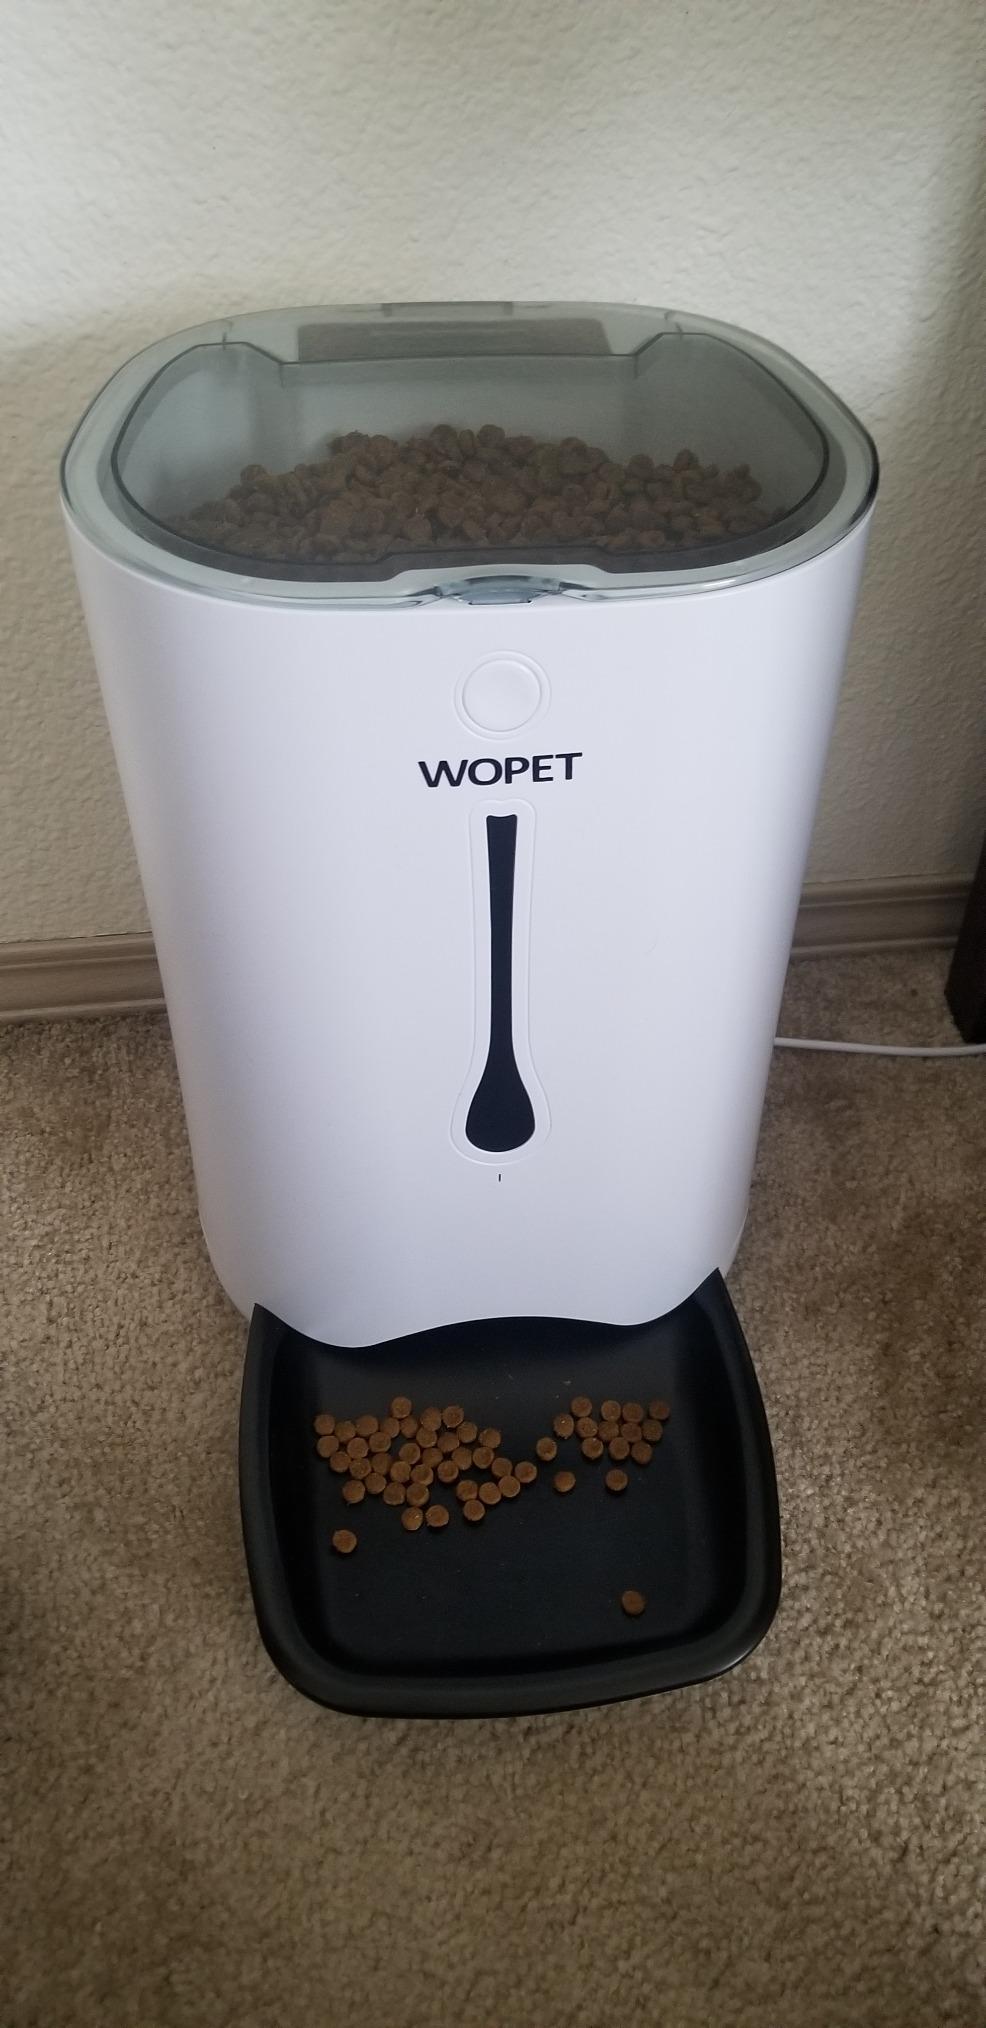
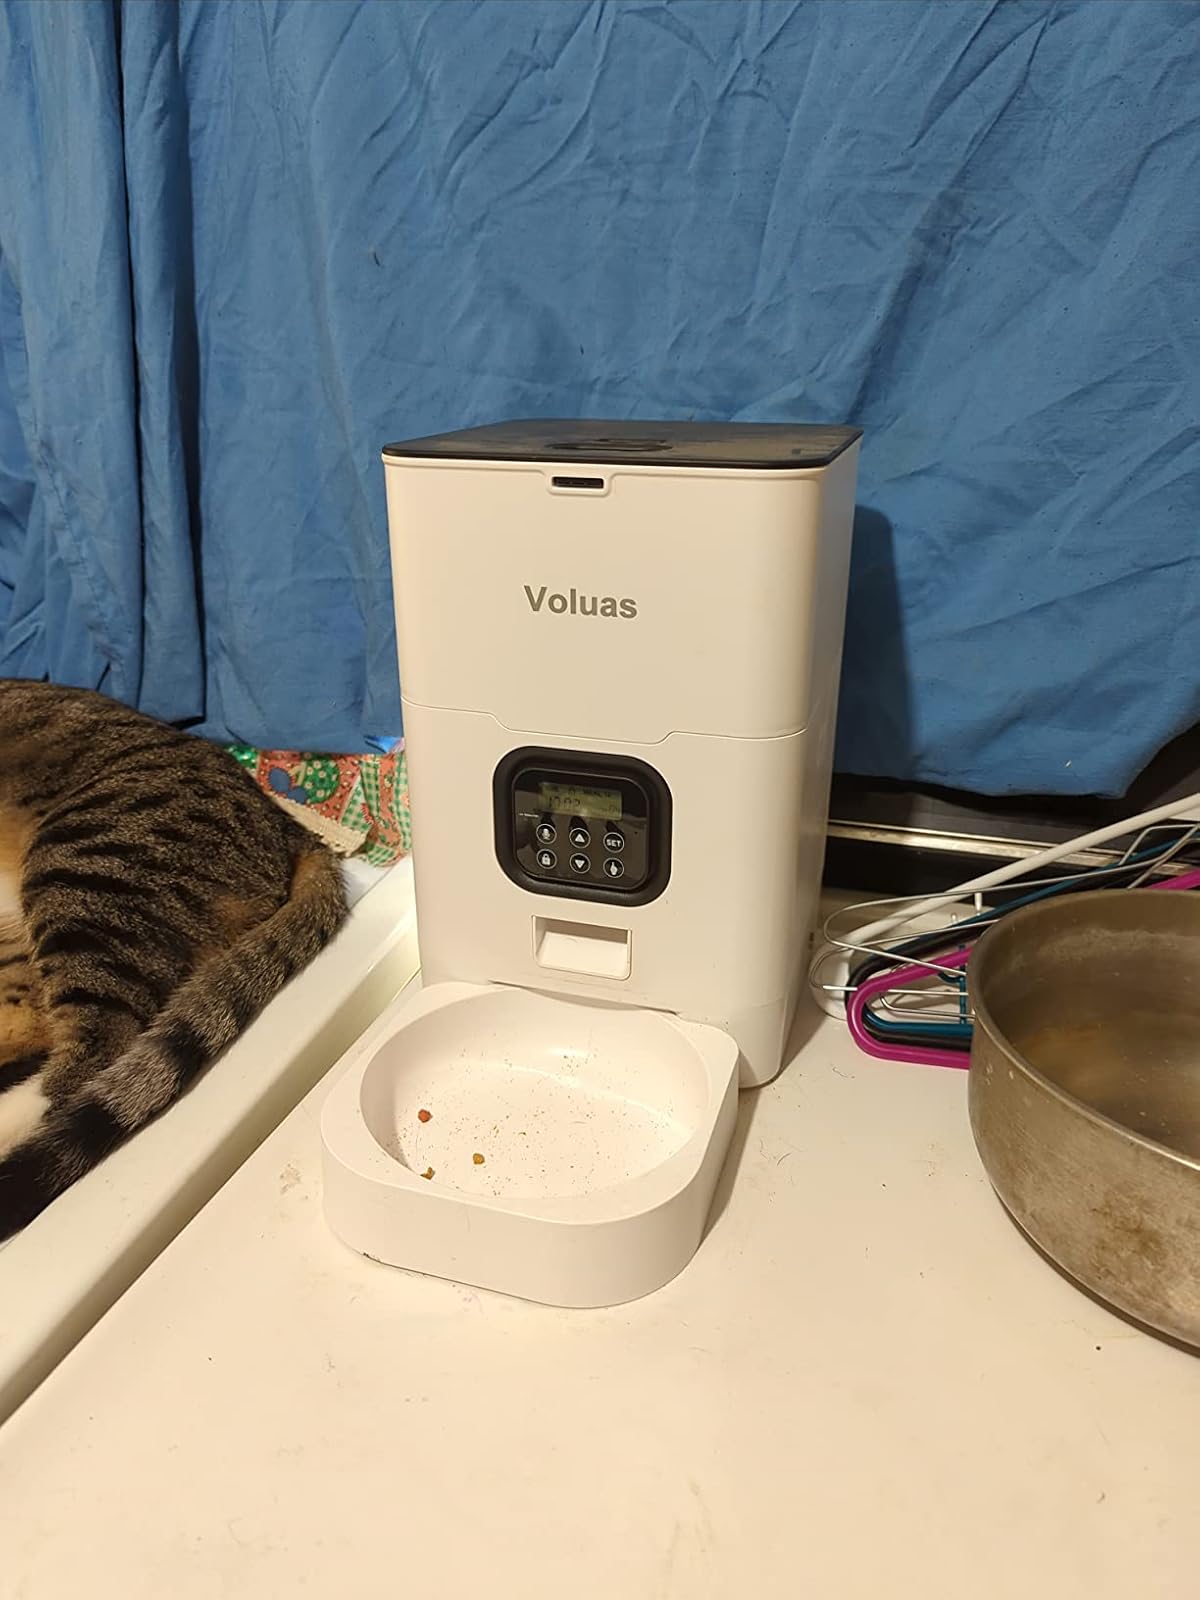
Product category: items_feeder
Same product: no